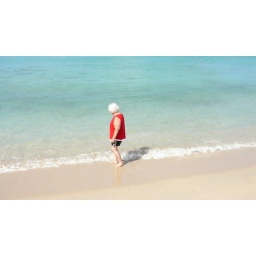
First public beach we visited while starting to explore the island. Deb wets her feet in the water of the Caribbean.